The Beales of Grey Gardens

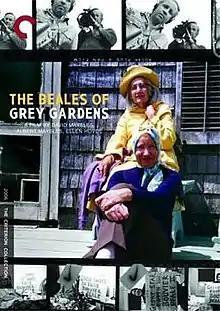

The Beales of Grey Gardens is a documentary film by Albert Maysles, David Maysles and Ian Markiewicz, released in 2006.